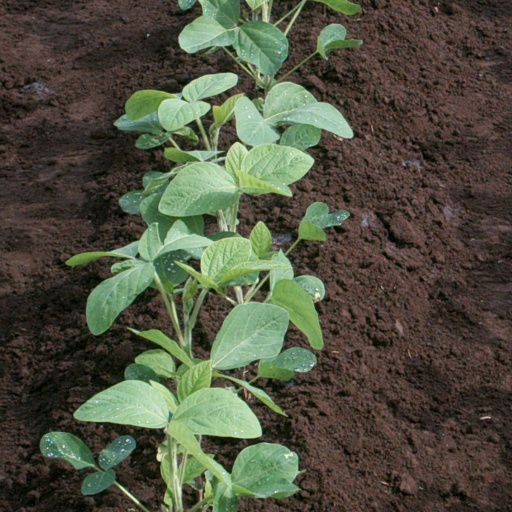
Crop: soybean